RBL cells

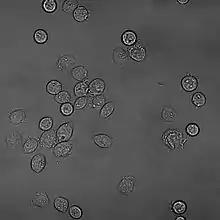
RBL (Rat Basophilic Leukaemia) Cell Line

RBL (Rat Basophilic Leukemia cells) are cancerous basophil cells that are well suited for the study of allergies.